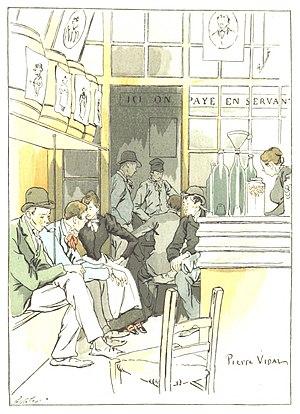
Le cabaret du Père Lunette, au 4 de la rue des Anglais à Paris, était un bistrot d’assez mauvaise réputation, attraction nocturne du quartier de la place Maubert, rendu célèbre par la presse du XIXᵉ siècle et de nombreux journalistes ou écrivains. Son décor de peintures murales a été inscrit comme monument historique en 2007.